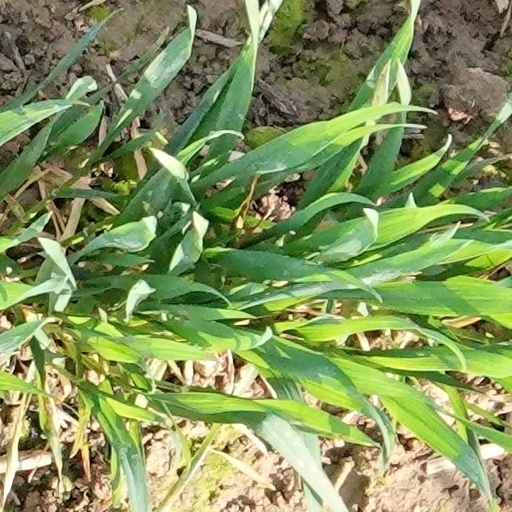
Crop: wheat